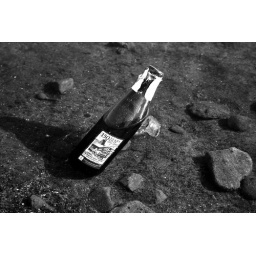
a bottle of beer floating in castelgandolfo lake's water